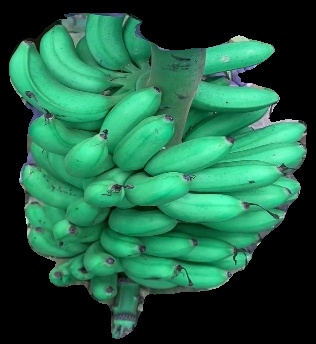
Variety: rasbale
Grade: grade1